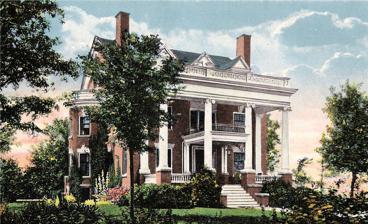
Building: Oxford House (Grand Forks, North Dakota)
Country: United States of America
Year built: 1902
Historic house in North Dakota, United States United States historic place Oxford House U.S. National Register of Historic Places Postcard image from c.1919 Show map of North Dakota Show map of the United States Location University of North Dakota campus, Grand Forks, North Dakota , United States Coordinates 47°55′19″N 97°4′26″W / 47.92194°N 97.07389°W / 47.92194; -97.07389 Area less than 1 acre (0.40 ha) Built 1902 Architect Joseph Bell DeRemer Architectural style Colonial Revival NRHP reference No. 73001384 Added to NRHP May 2, 1973 Oxford House is a building on the University of North Dakota campus in Grand Forks, North Dakota , United States that was listed on the National Register of Historic Places in 1973. When it was built in 1902, it was considered one of the most fashionable houses in the Northwest. It was designed by architect Joseph Bell DeRemer in Colonial Revival style. References